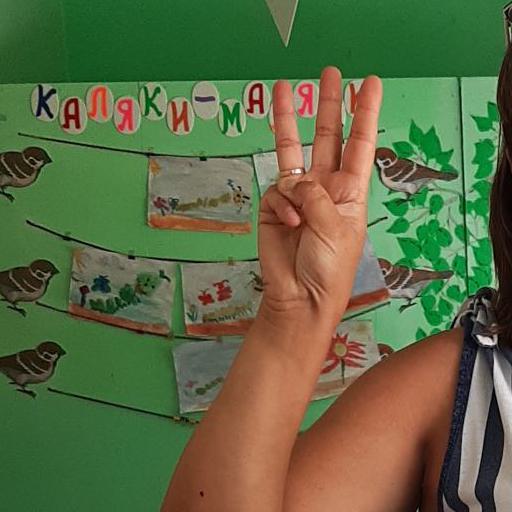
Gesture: three